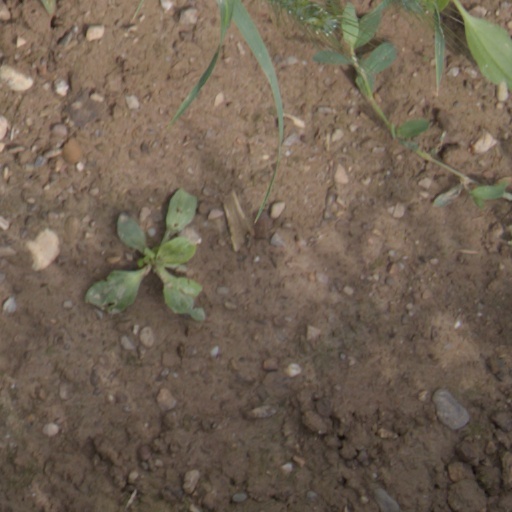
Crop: wheat